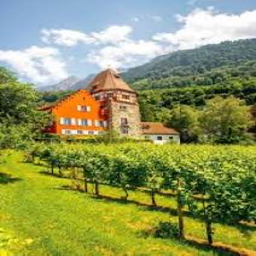
Red House